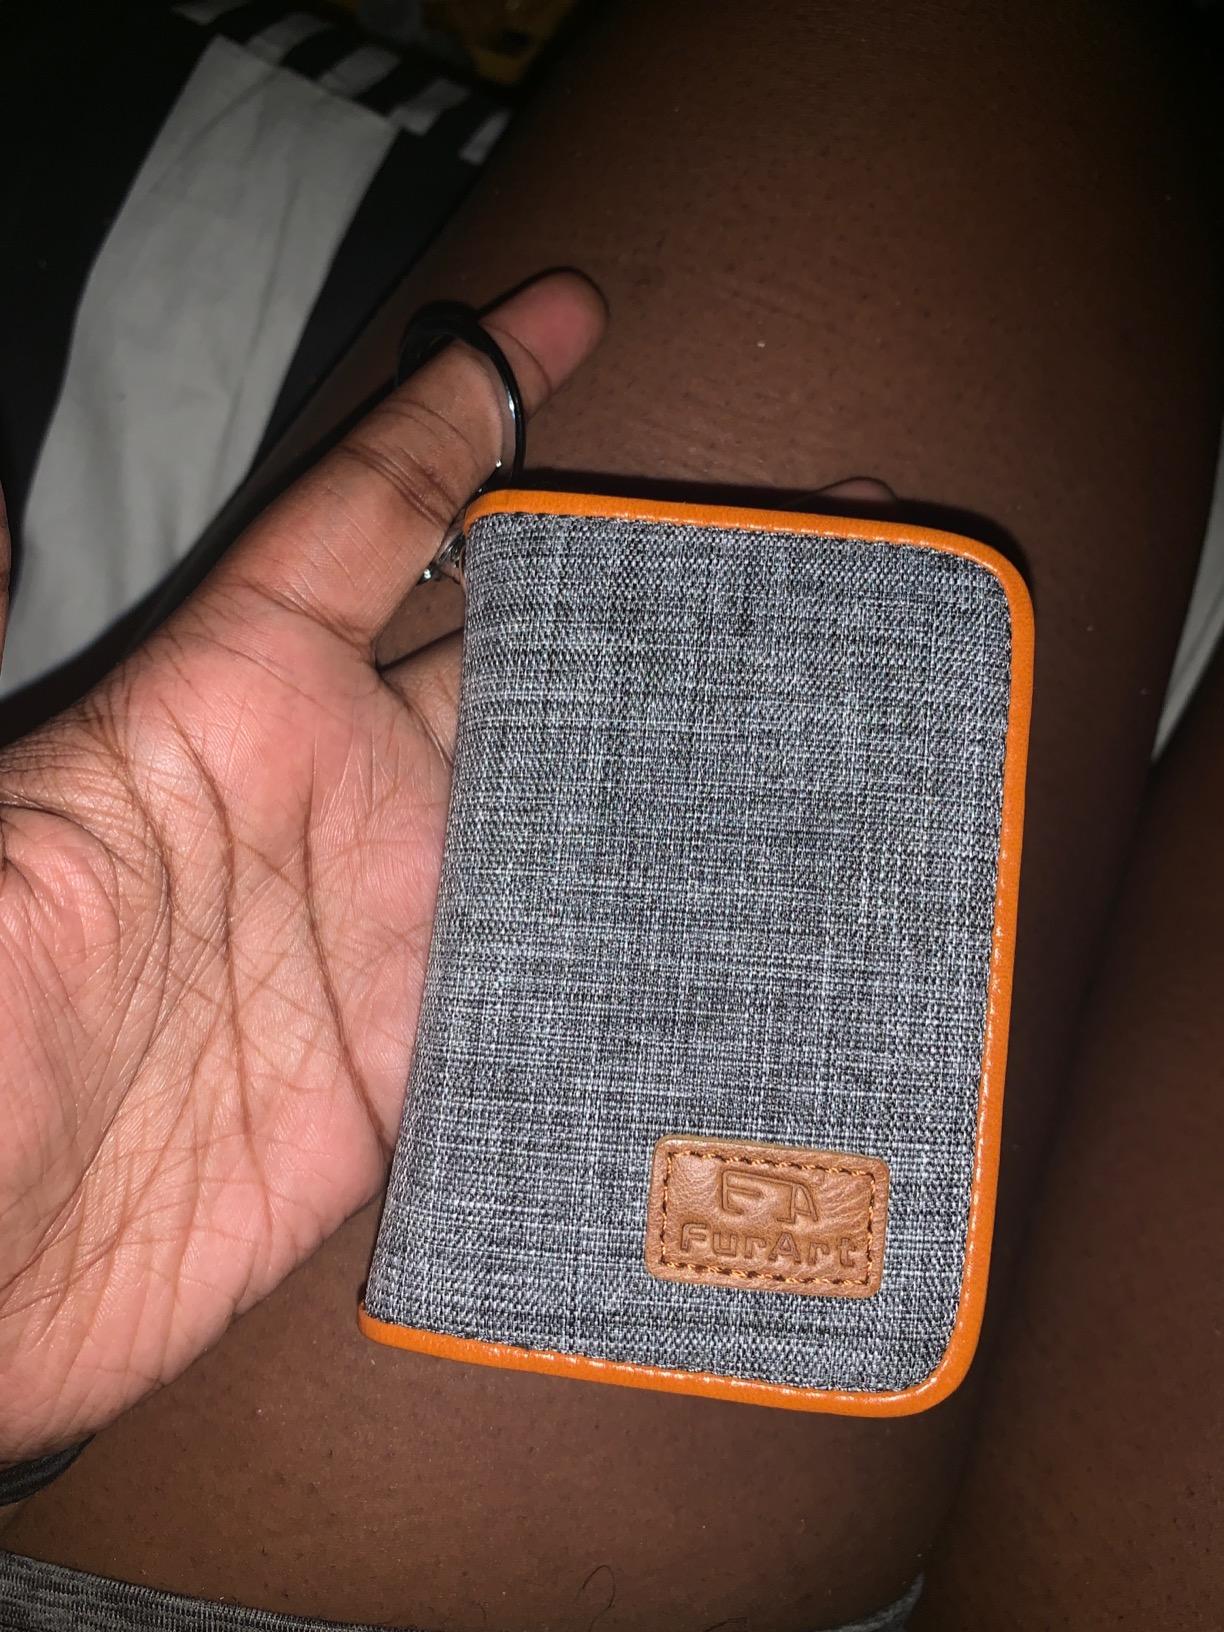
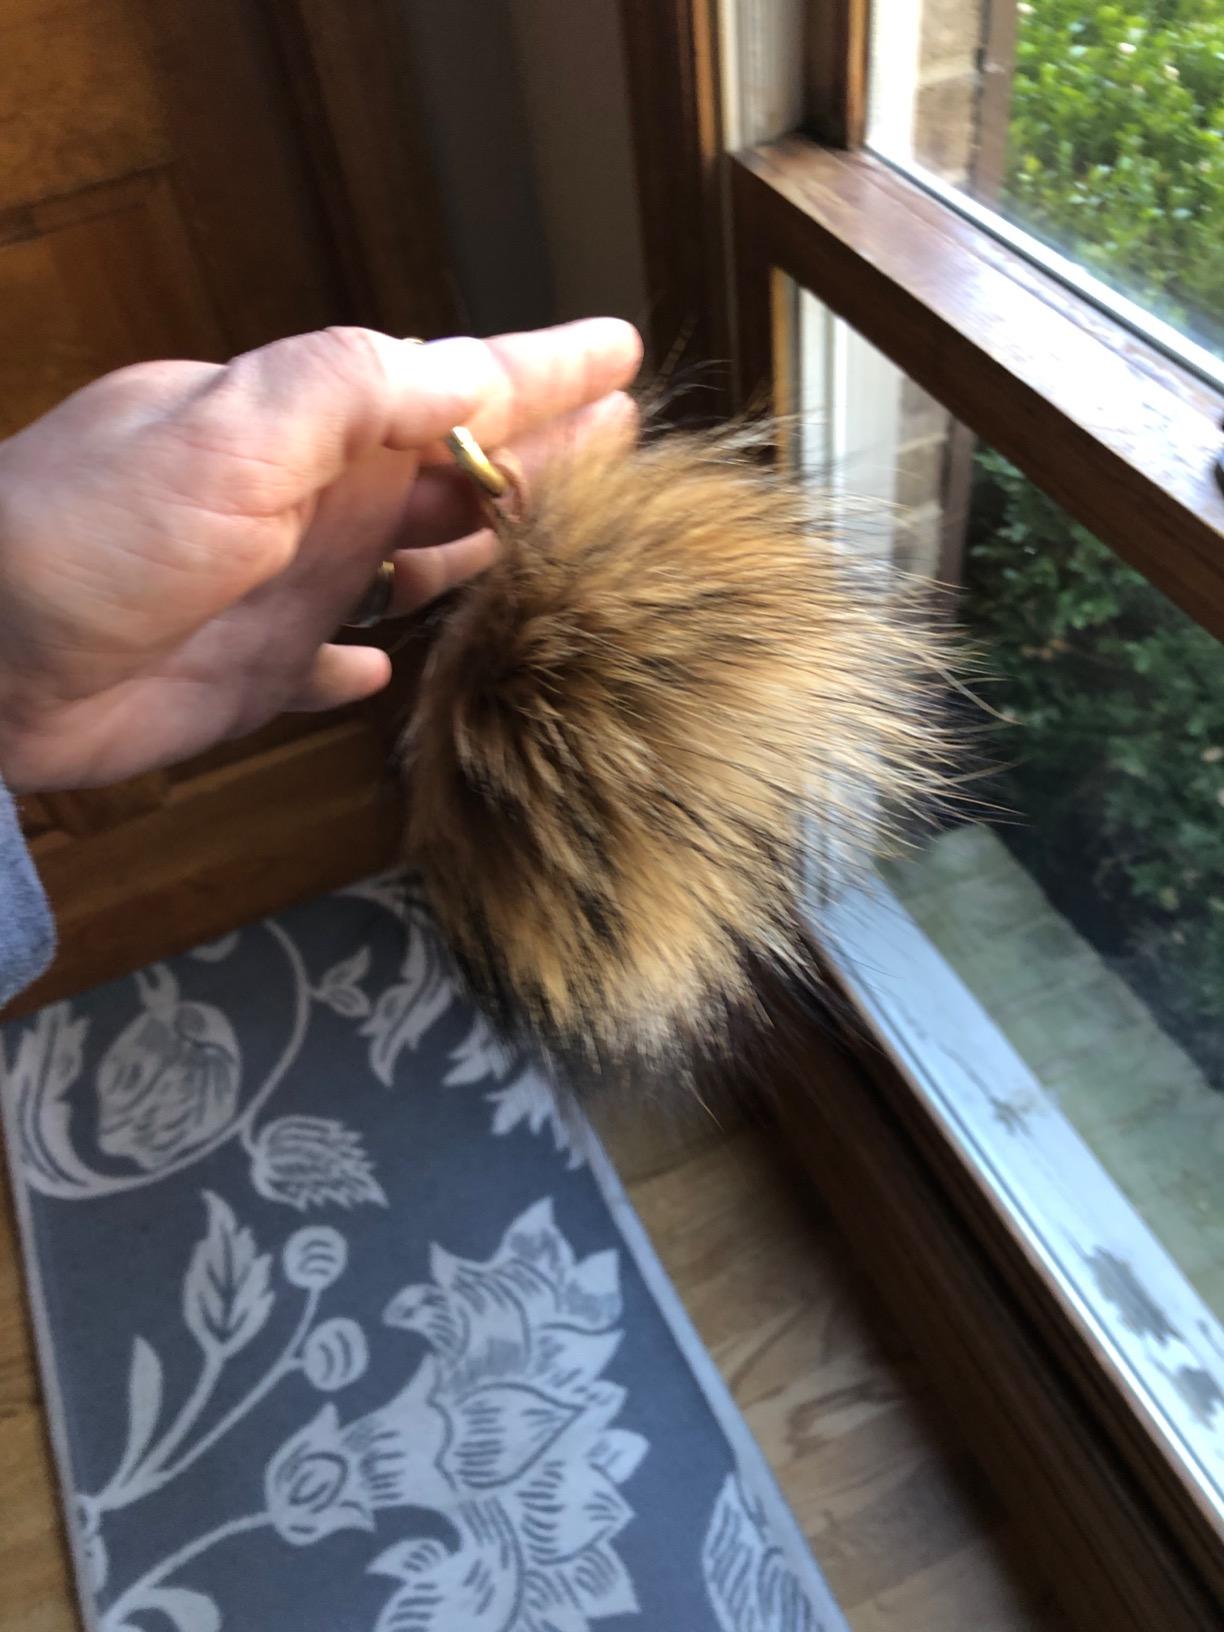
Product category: accessories_keychain
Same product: no